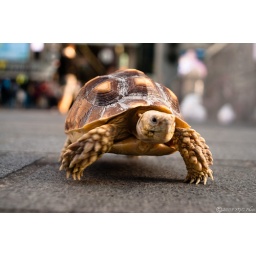
Loose turtle walking the streets of Doutonbori in Osaka.